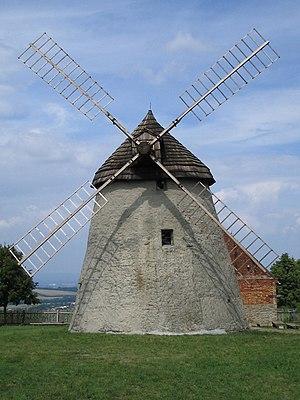
Kuželov est une commune du district de Hodonín, dans la région de Moravie-du-Sud, en République tchèque. Sa population s'élevait à 410 habitants en 2017.